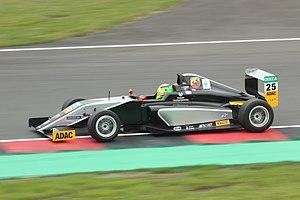
Mick Schumacher, né le 22 mars 1999 à Vufflens-le-Château en Suisse, est un pilote automobile allemand, membre de la Ferrari Driver Academy et fils du septuple champion du monde de Formule 1 Michael Schumacher. Depuis 2019, il participe au championnat de Formule 2 avec l’écurie Prema Racing.